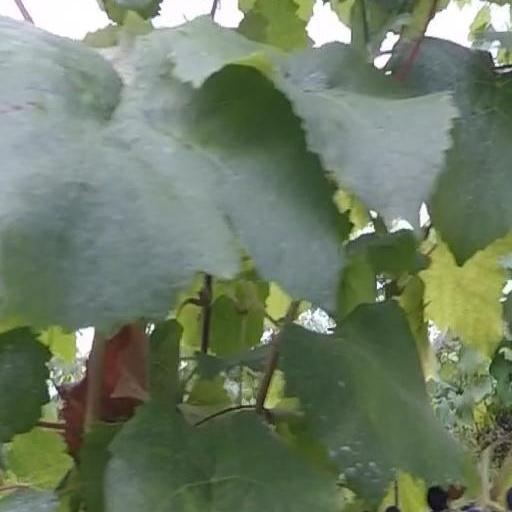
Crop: grape